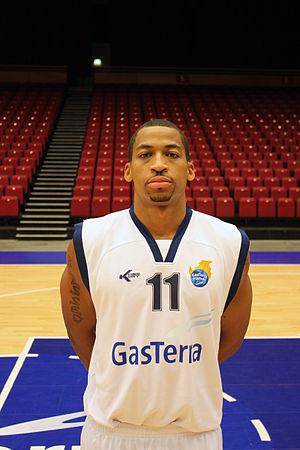
David Bell, né le 20 juin 1981, à Oakland, en Californie, est un joueur américain de basket-ball. Il évolue au poste de meneur.